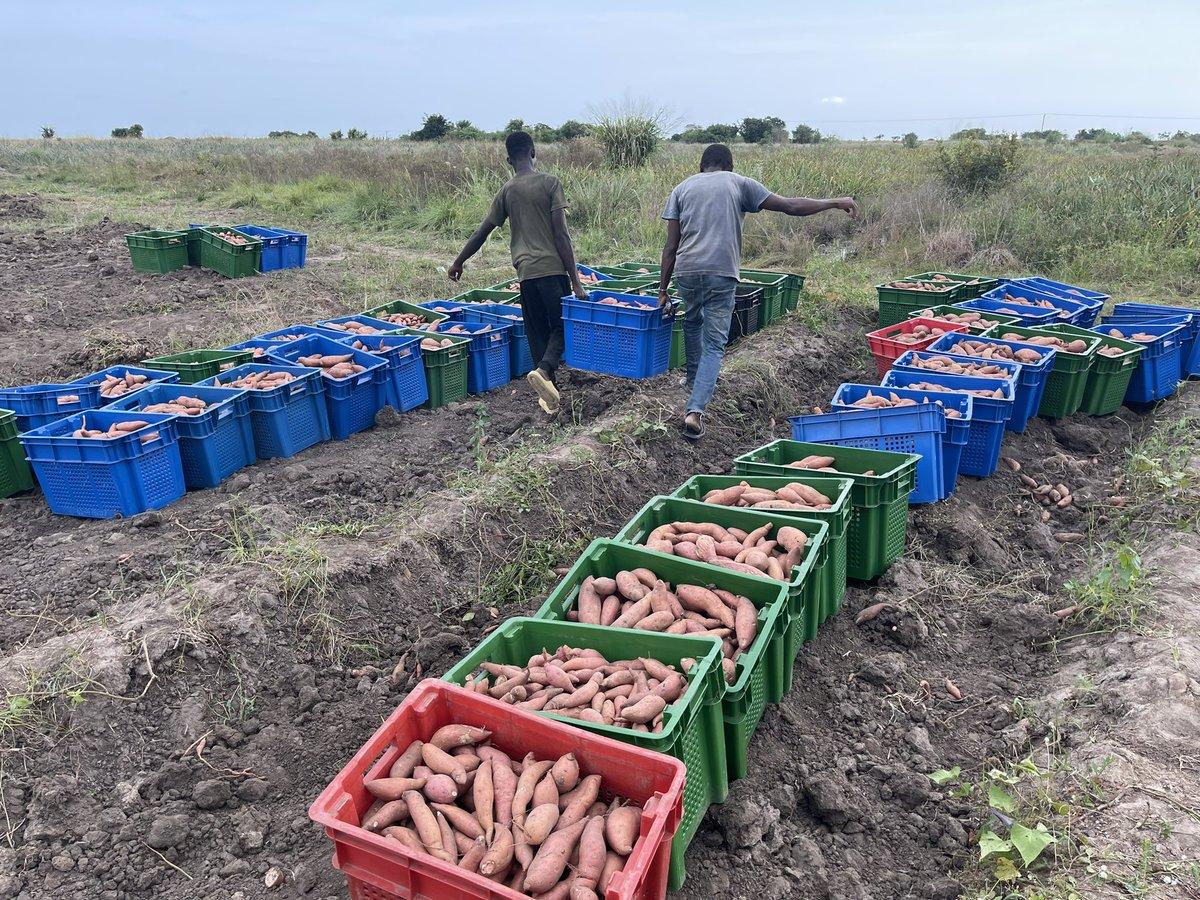
Hawa ni wakulima wa viazi, wameshavuna viazi vyao ambalo ni zao la biashara, wameshapakia katika matenga ya plastiki, hivyo wapo tayari kuvisafirirsha yani kutoa shamba na kupeleka sokoni.